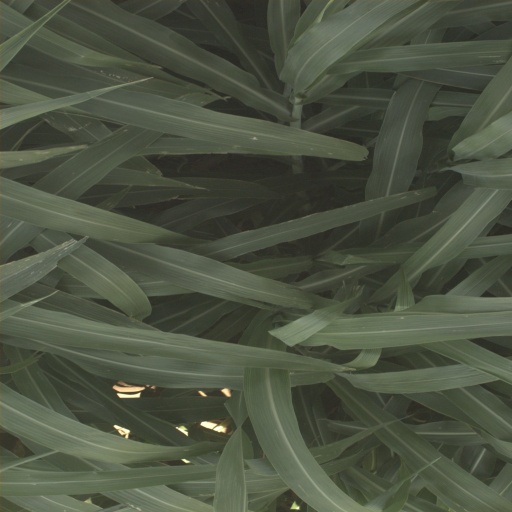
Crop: sorghum